Colgate (toothpaste)

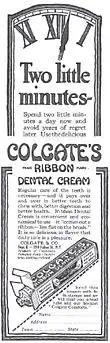
Colgate advertised in "The American Magazine" in 1915.

Colgate toothpaste was sold in glass jars since 1873. Tubes, as pioneered by Kalodont, Johnson & Johnson (Zonweiss) and Sheffield, were introduced in 1896.